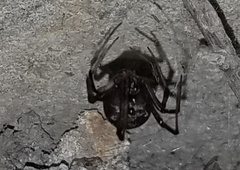
Species: Lactrodectus_hesperus